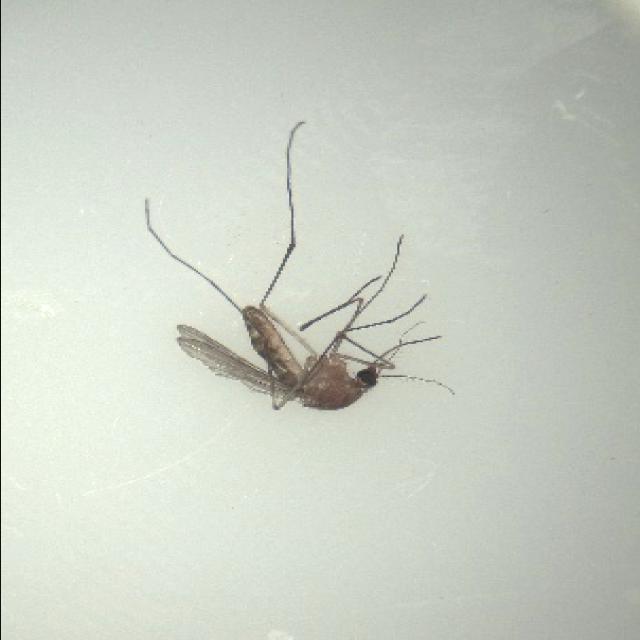
Species: culex_pipiens